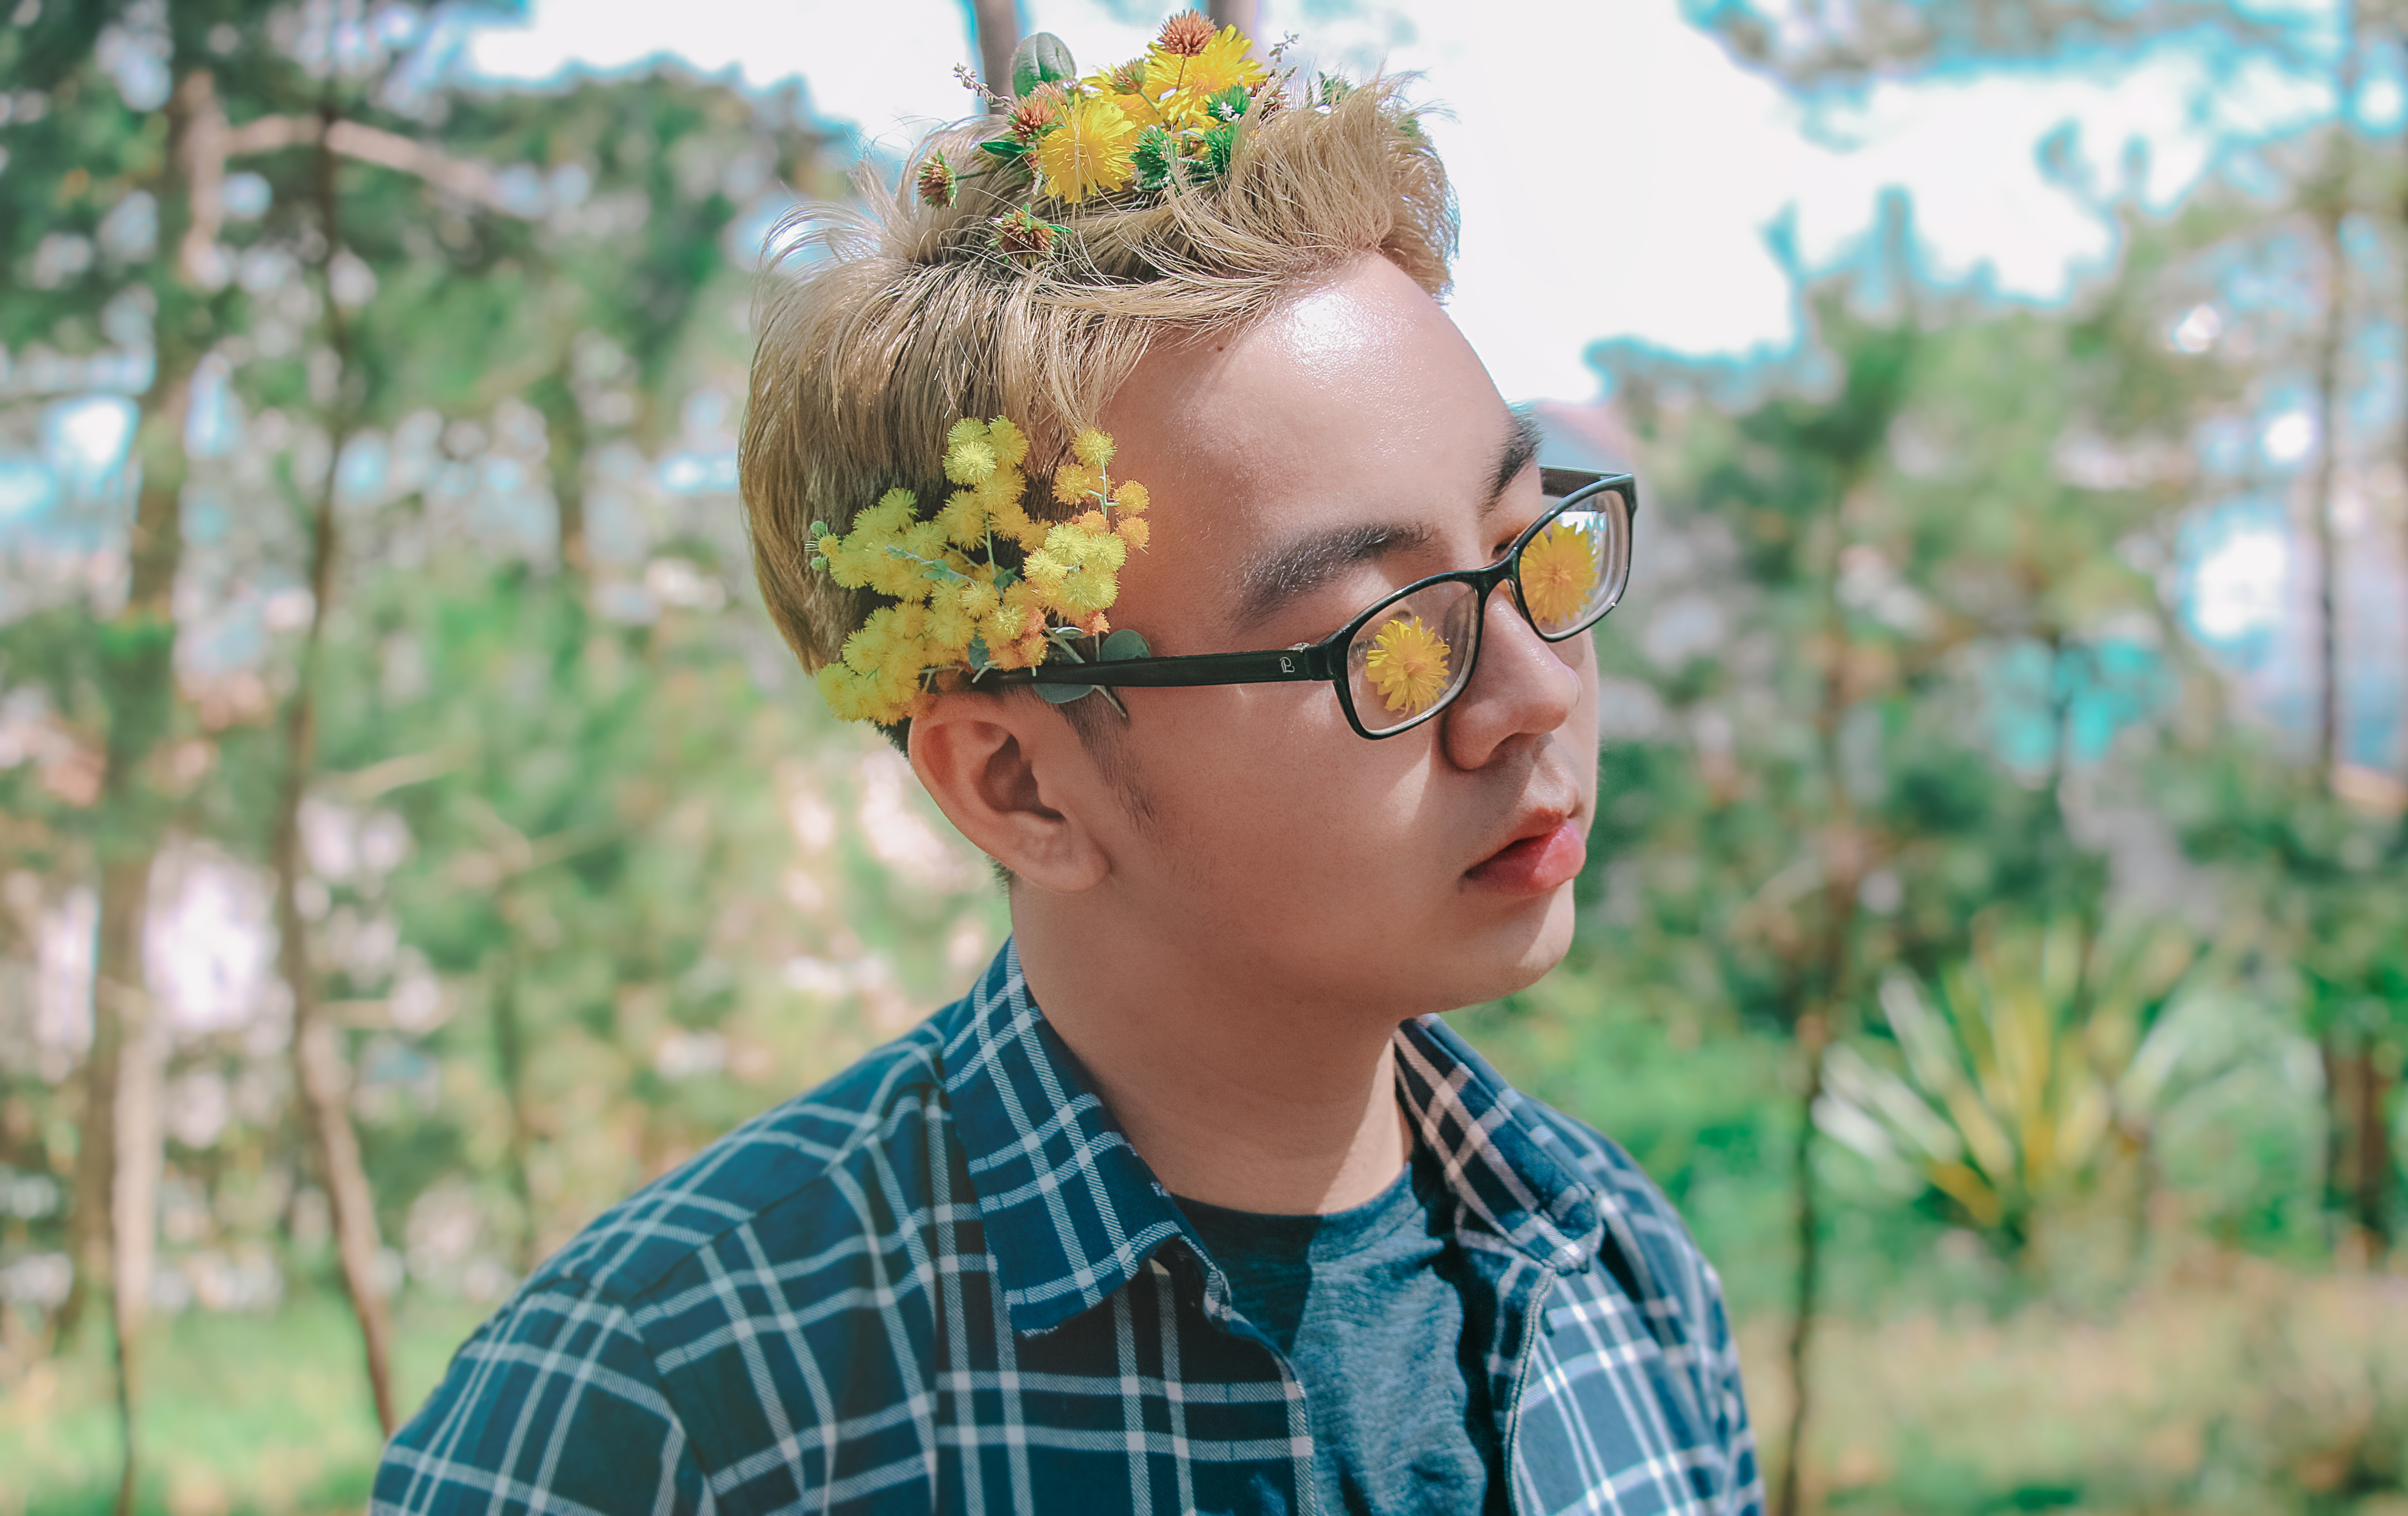
flower, landscape, portrait, boy, glasses, eyewear, yellow, vision care, tree, sunglasses, plant, leaf, girl, fun, grass, smile, headgear, hair accessory, health beauty, happiness, child